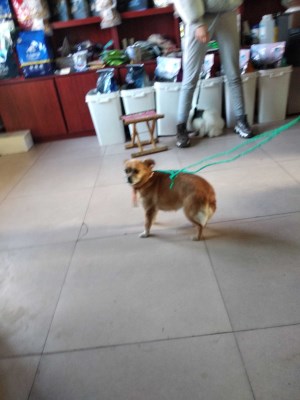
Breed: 3336-n000121-chinese_rural_dog